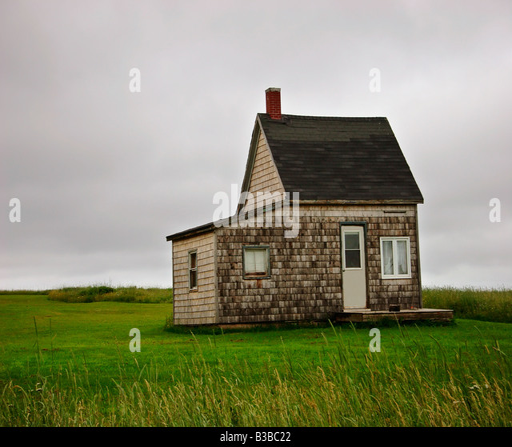
little house in the field